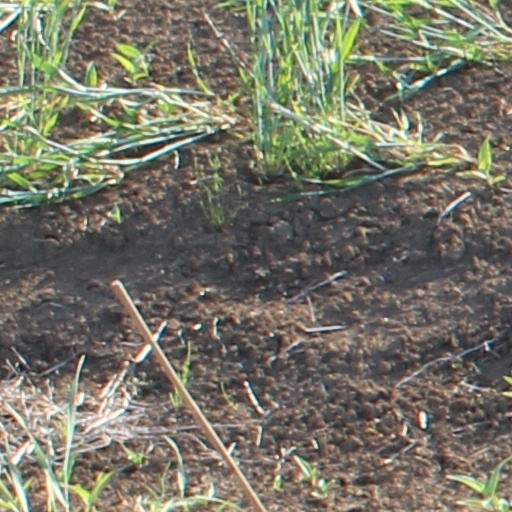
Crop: wheat